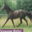
Label: horse